Sutton-Chapman-Howland House

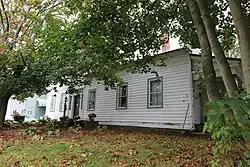

Sutton-Chapman-Howland House is a historic home located at Newark Valley in Tioga County, New York. The frame house was constructed in the 1830s in the Federal style. It consists of a two-story front gabled main block, a side gabled one story wing, and a gabled woodshed wing.